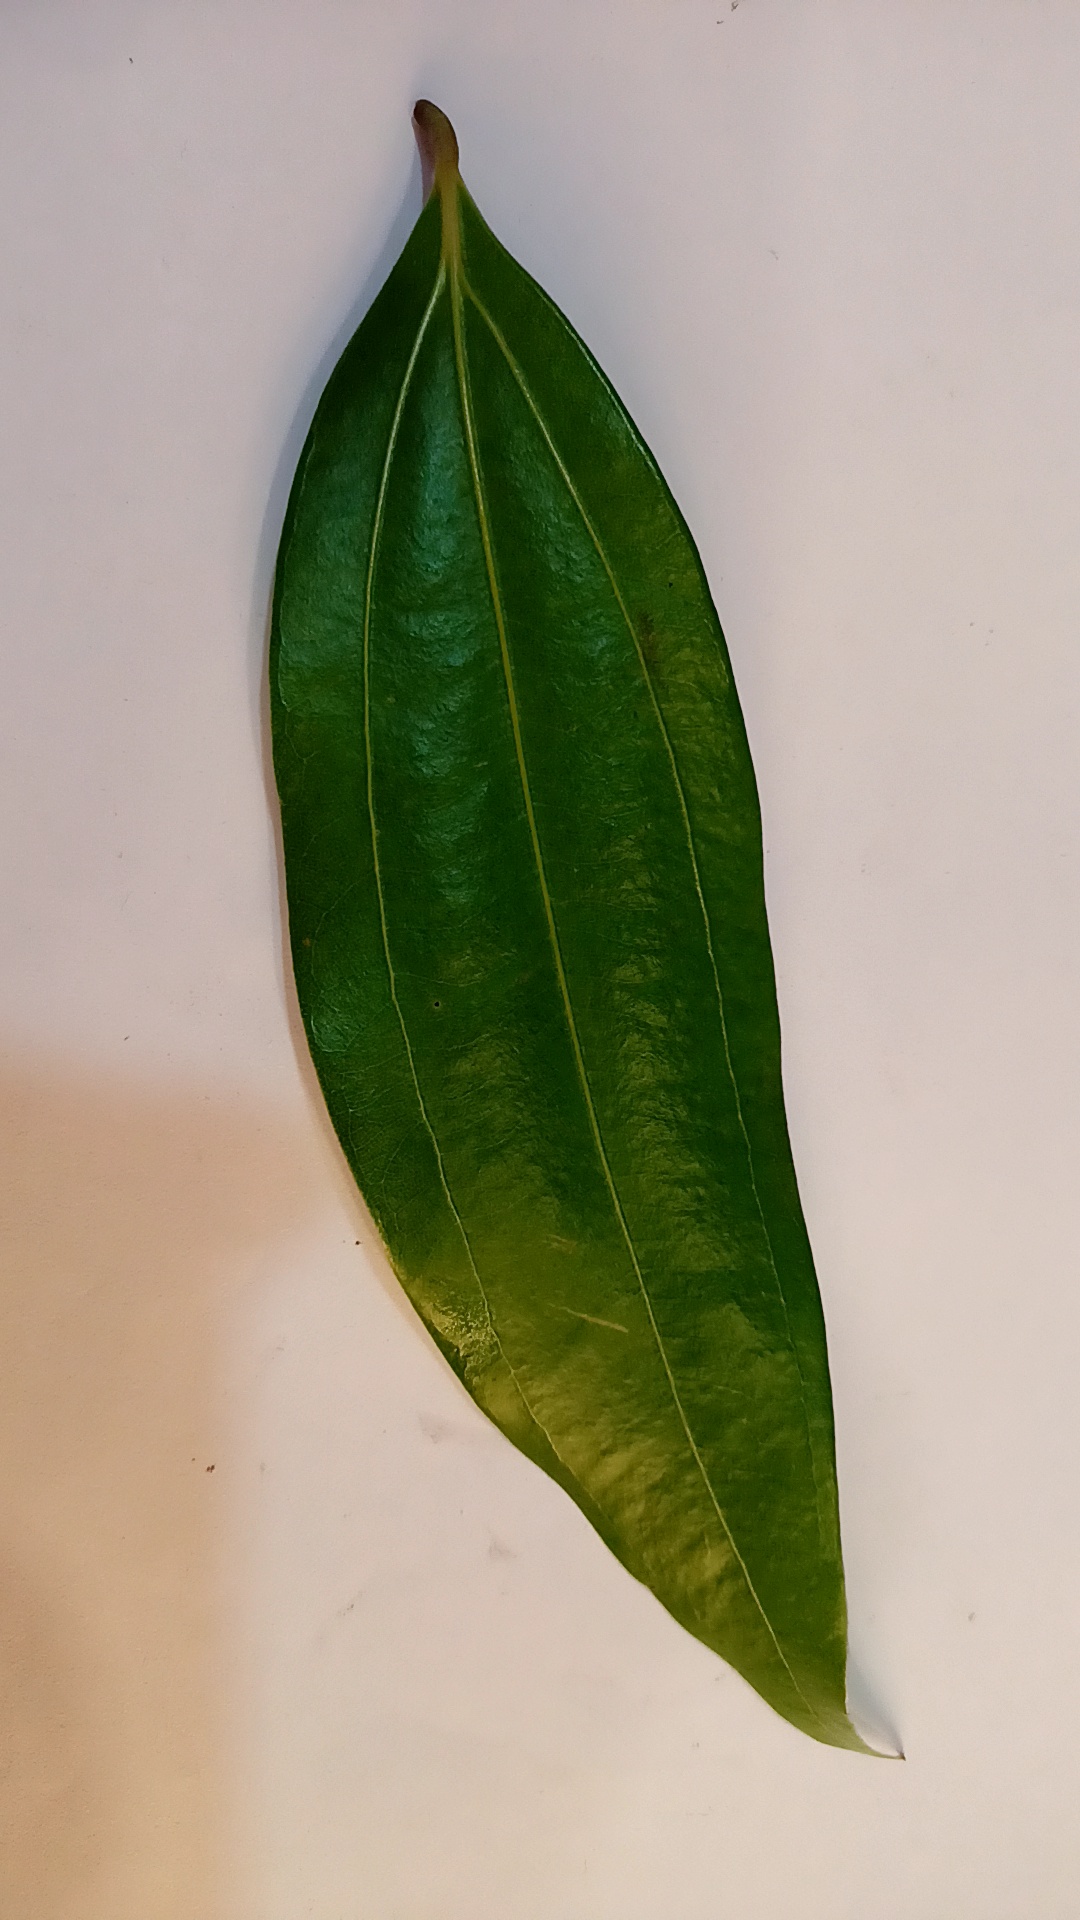
Label: Healthy